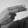
ASL letter: H